Polita Grau

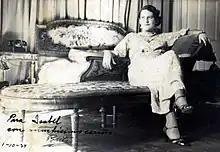
Polita Grau on January 10, 1934

Grau's family had gone again into exile in 1933, but this second time around was to Mexico and later on in Miami. In 1934, Polita had returned to Cuba after she had gone to exile and married Roberto (Pepe) Lago who was a leader of a student movement.